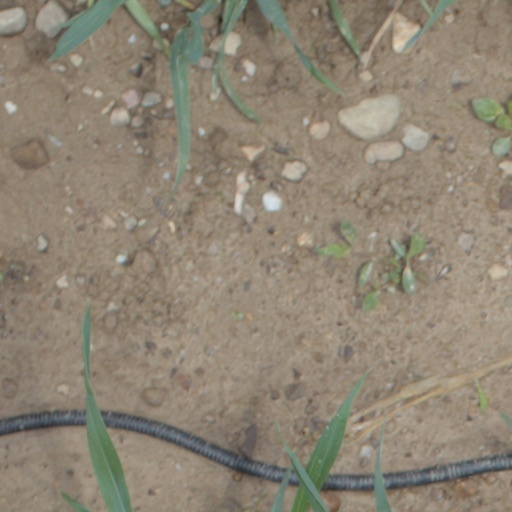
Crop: wheat